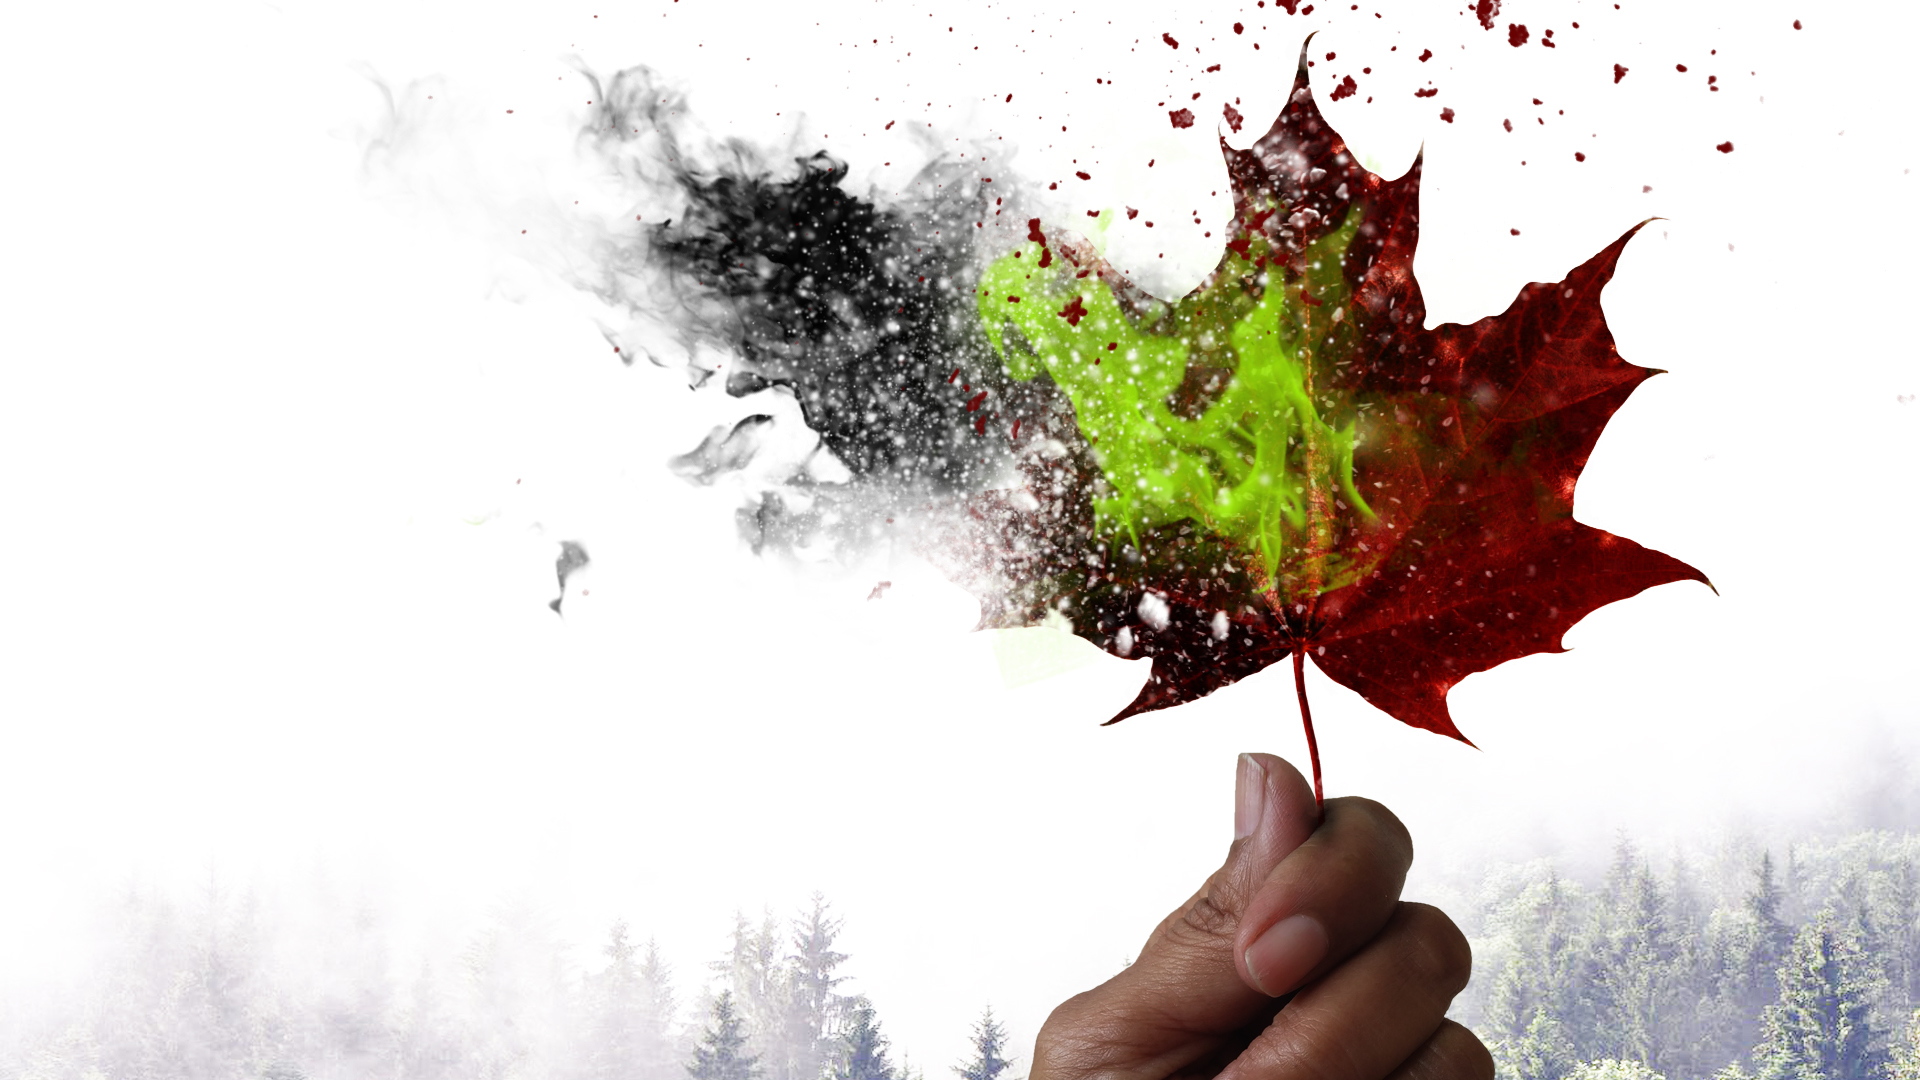
leaf, tree, computer wallpaper